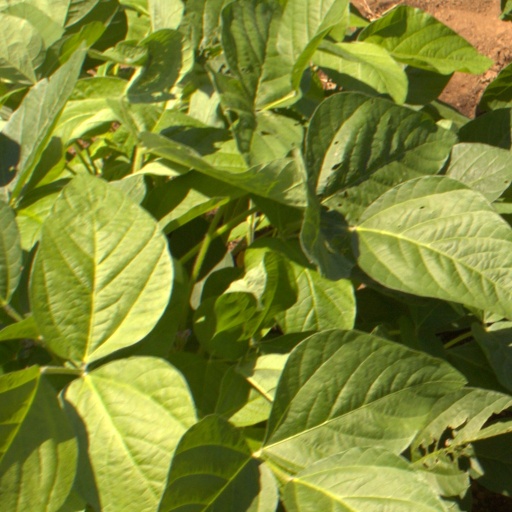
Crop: soybean